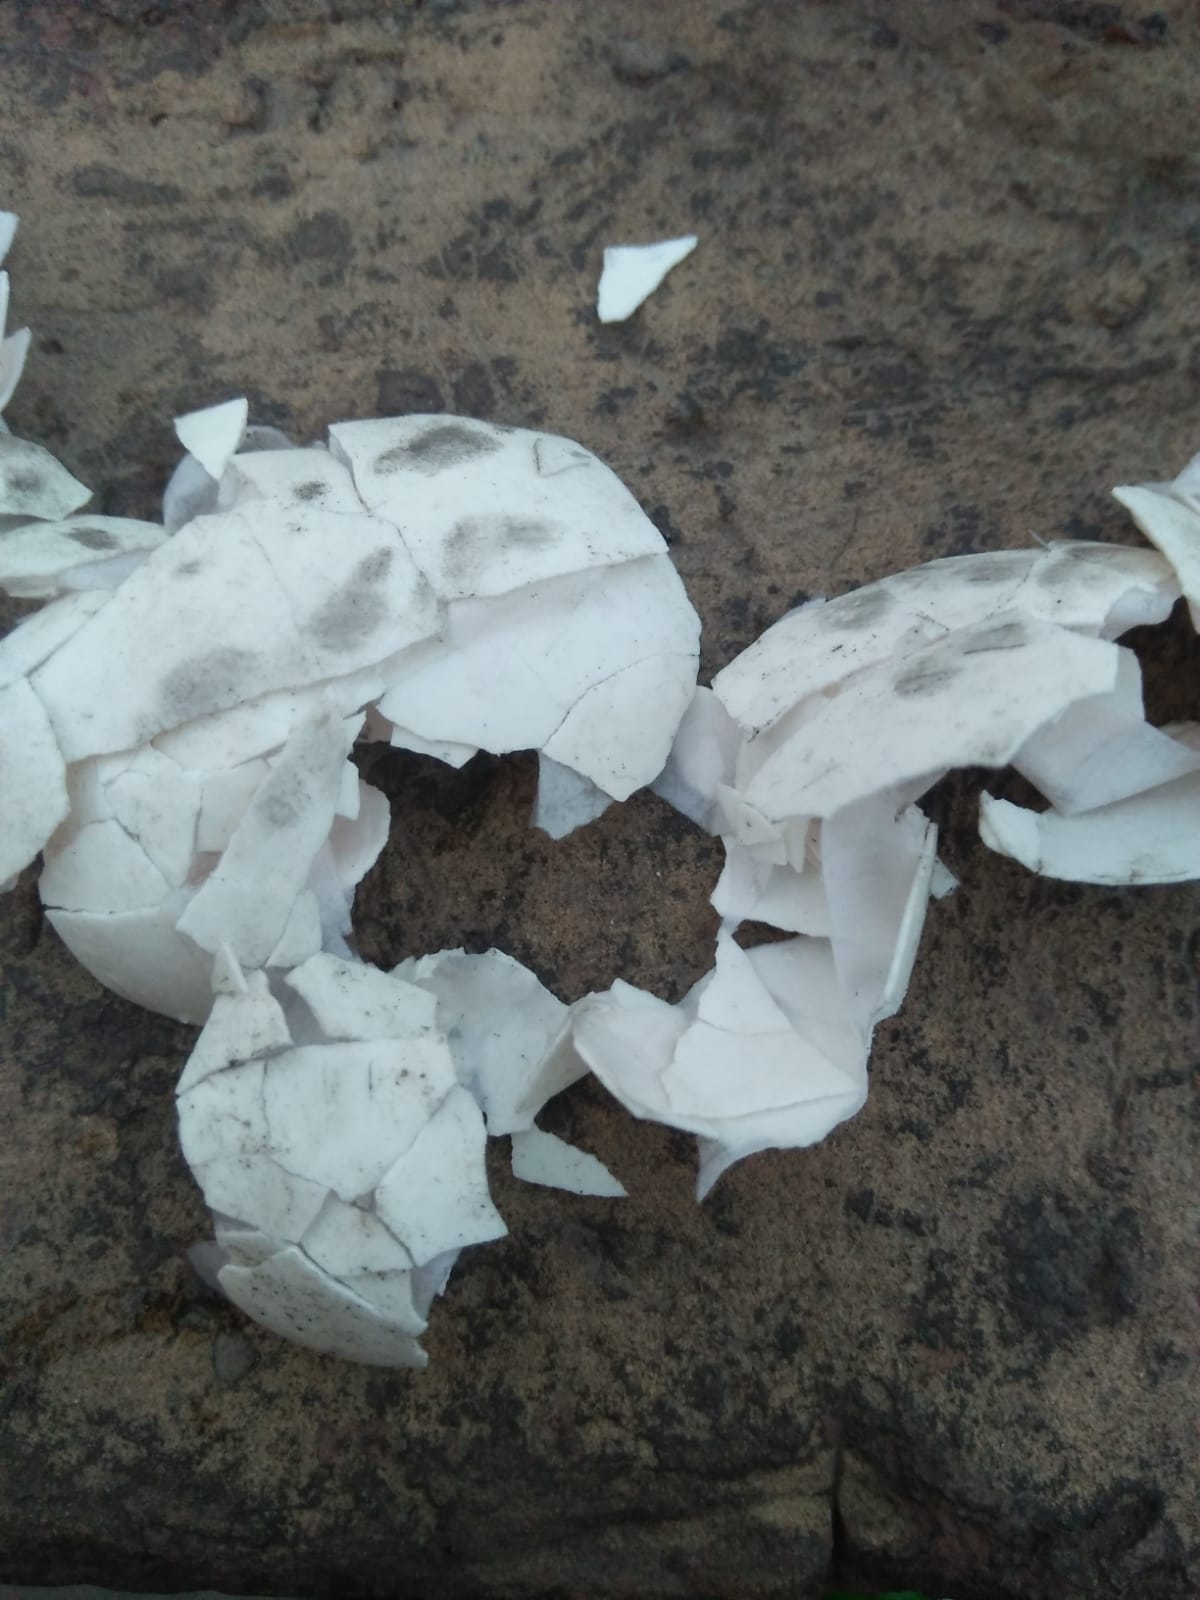
Label: eggshells